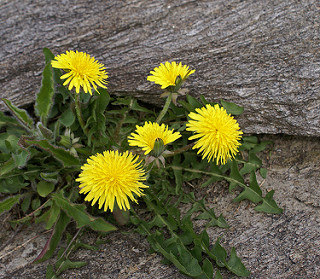
Flower: dandelion